Pseudorhabdosynochus firmicoleatus

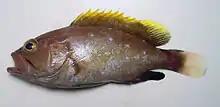
The yellowedge grouper, "Epinephelus flavolimbatus" is the type-host of "Pseudorhabdosynochus firmicoleatus"

The type-host is the yellowedge grouper, "Epinephelus flavolimbatus"; the species has also been found on the gills of the Snowy grouper, "Epinephelus niveatus". The type-locality is the open Gulf of Mexico, 70 miles south of Panama City, Florida. The record on the Snowy grouper is from the Gulf of Mexico, 60 miles south-west of Pensacola, Florida.